1st (Halifax-Dartmouth) Field Artillery Regiment

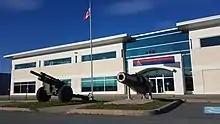
Armoury of 1st (Halifax-Dartmouth) Field Artillery Regiment

As any combat arms unit in the Canadian Army, members are regularly equipped with personal weapons but being an artillery unit, also with short-long range artillery.